Gantry (medical)

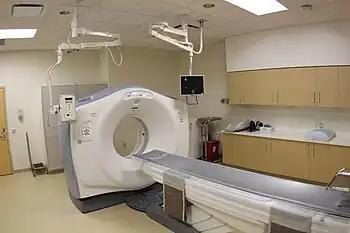
Photo of a CT scanner

The gantry of a computed tomography scanner (CT) is a ring or cylinder, into which a patient is placed. The x-ray tube and x-ray detector spin rapidly in the gantry, as the patient is moved in and out of the gantry. The CT scanner produces 3-dimensional x-ray images of the patient.